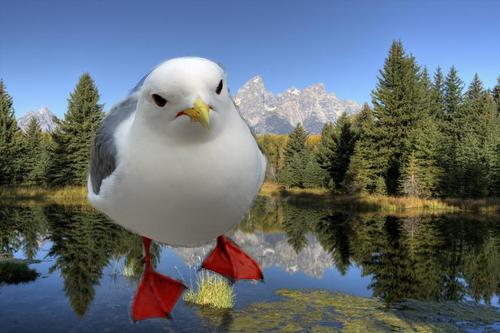
Bird species: Red_legged_Kittiwake
Bird type: waterbird
Background: water